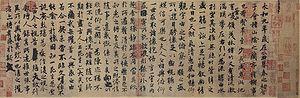
353 est une année commune commençant un vendredi.
La Préface au recueil du pavillon des Orchidées est une œuvre littéraire et un travail de calligraphie de Wang Xizhi composé en 353. Écrit en style cursif, c'est le travail de calligraphie le plus célèbre et le plus souvent copié de l'histoire de la Chine. Cette œuvre est une préface à un recueil collectif de poèmes sur la nature.
Wang Xizhi, 王羲之, est un calligraphe et politicien chinois de l'époque de la dynastie Jin. Il s'est éloigné des canons officiels en vigueur pour pratiquer une forme personnelle et libre, la calligraphie cursive.